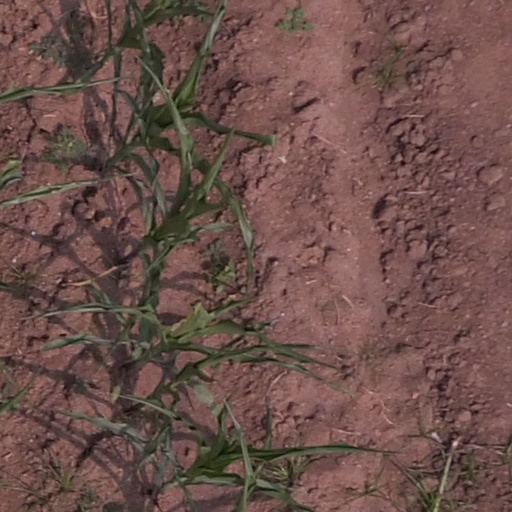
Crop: maize; corn